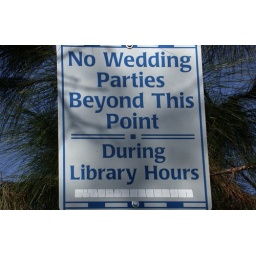
In our community there is a beautiful library in a castle sort of building. It's a popular spot for wedding photos.